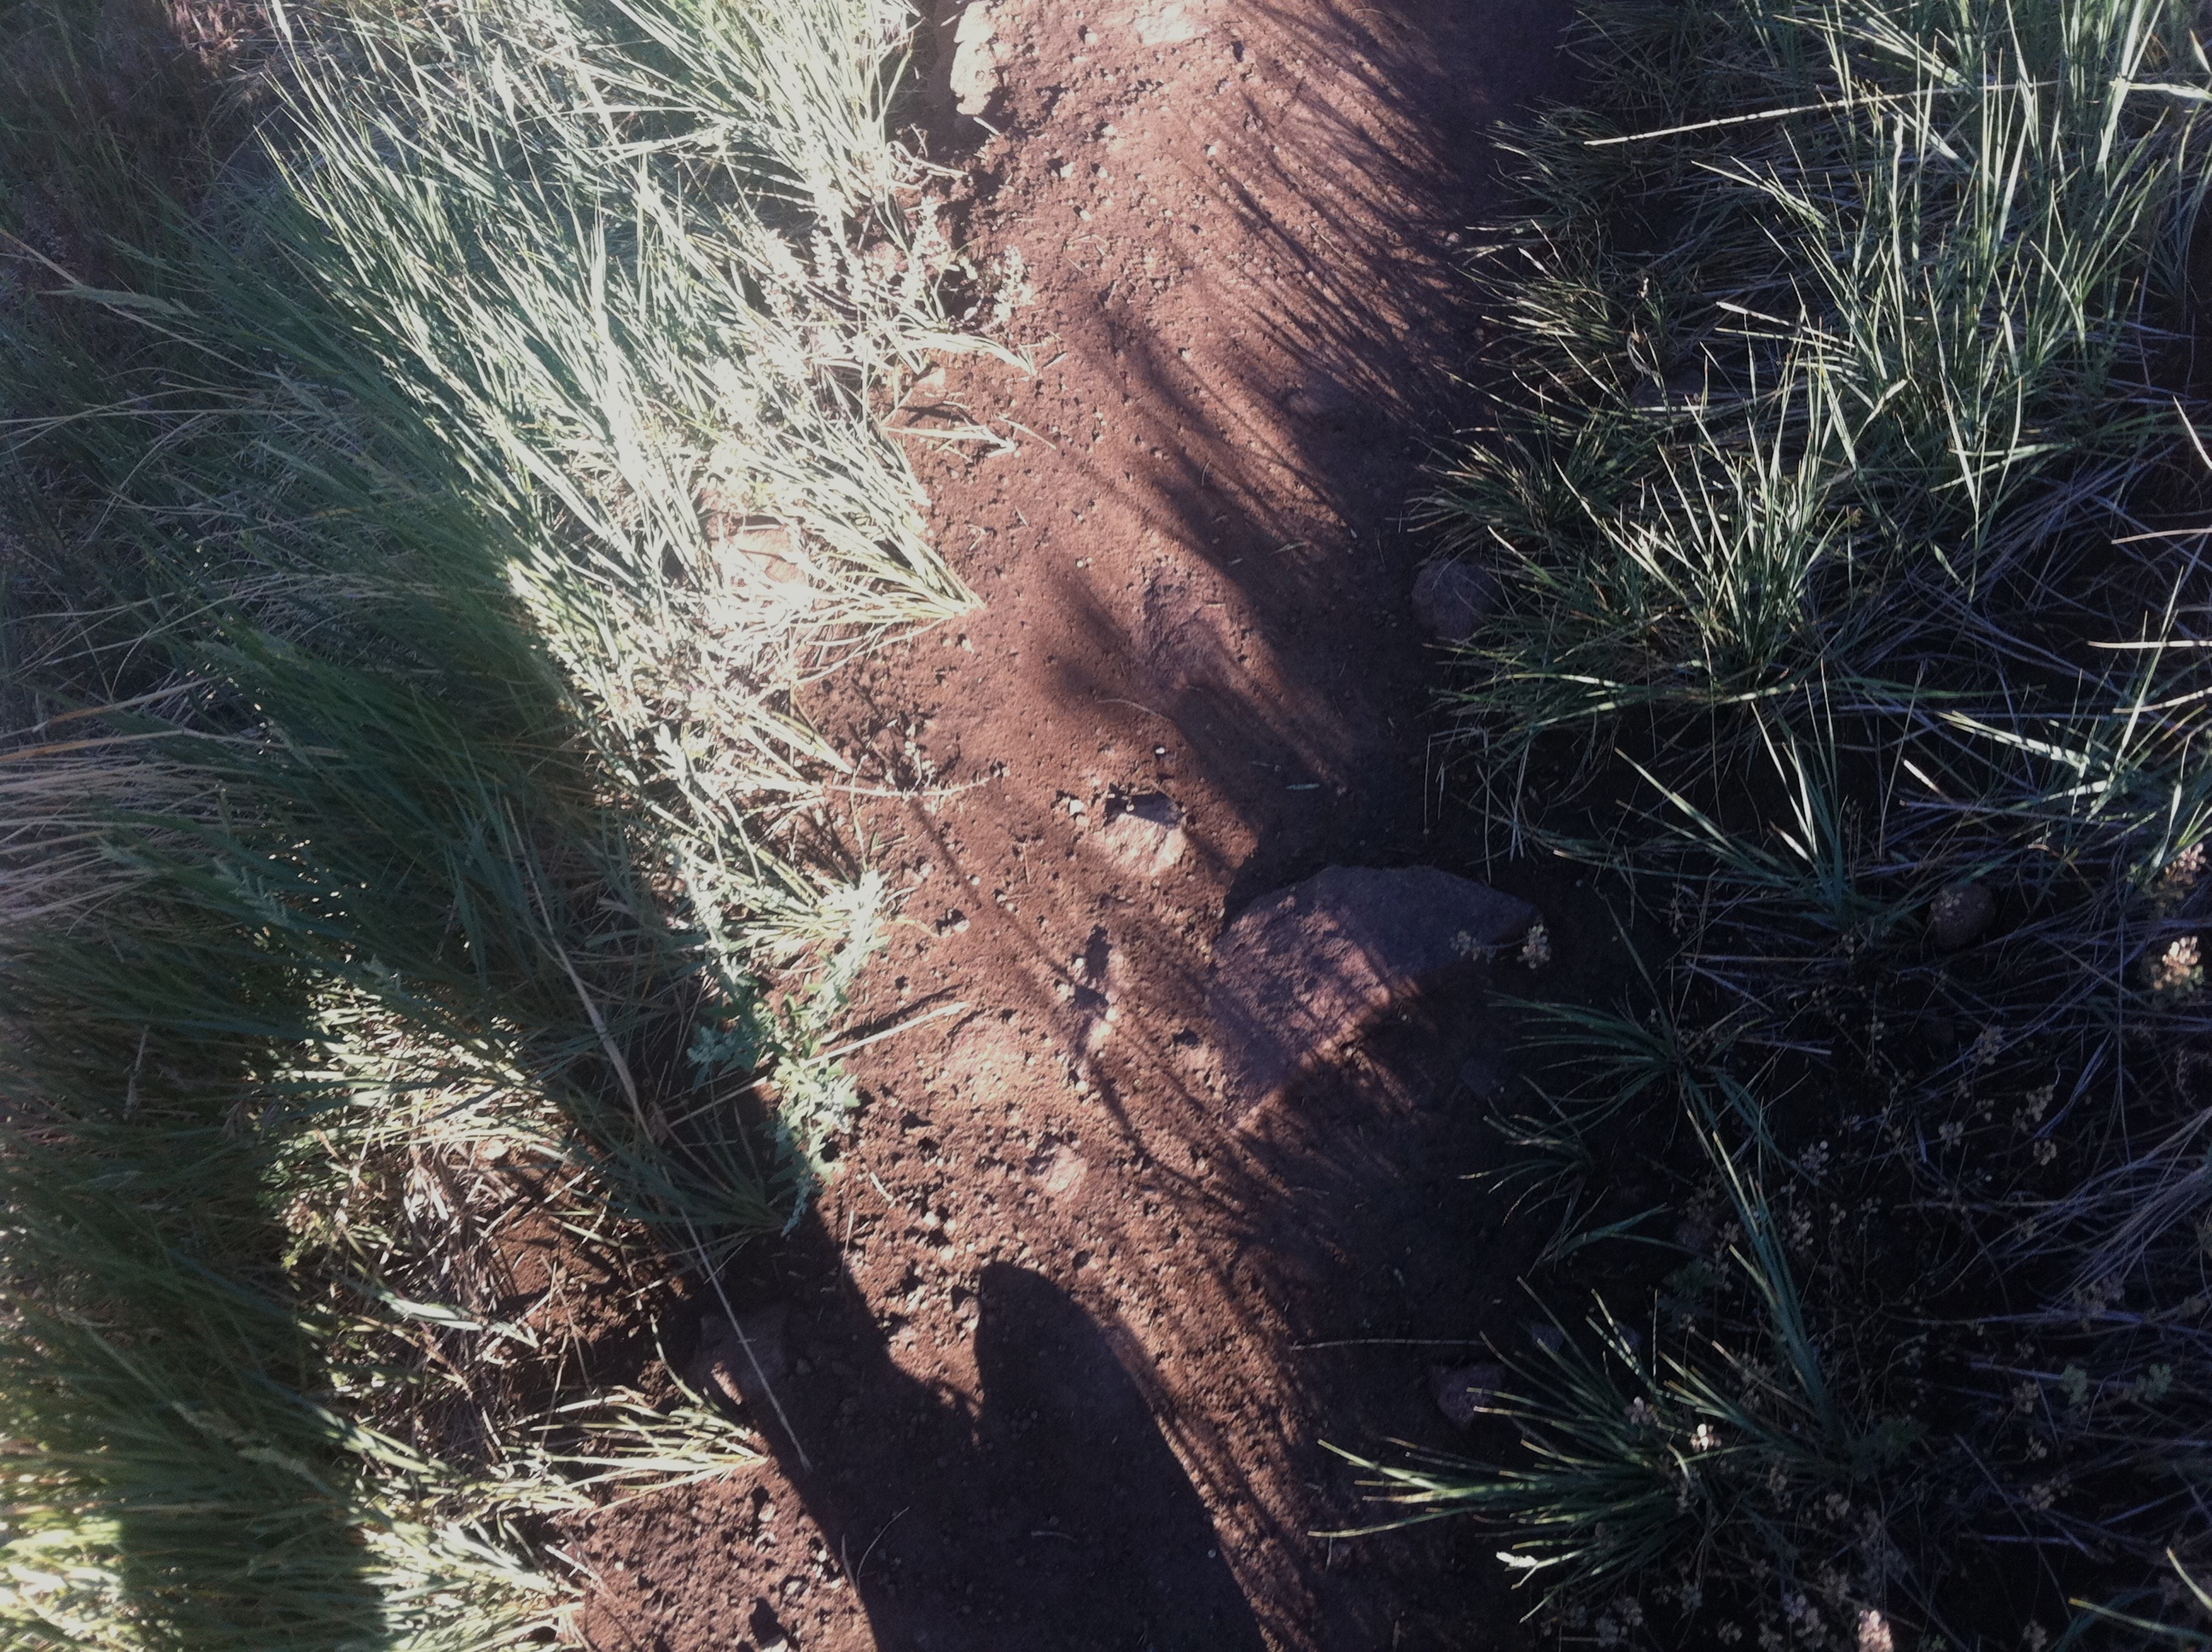
tree, nature, grass, rock, branch, plant, soil, odyssey, woody plant